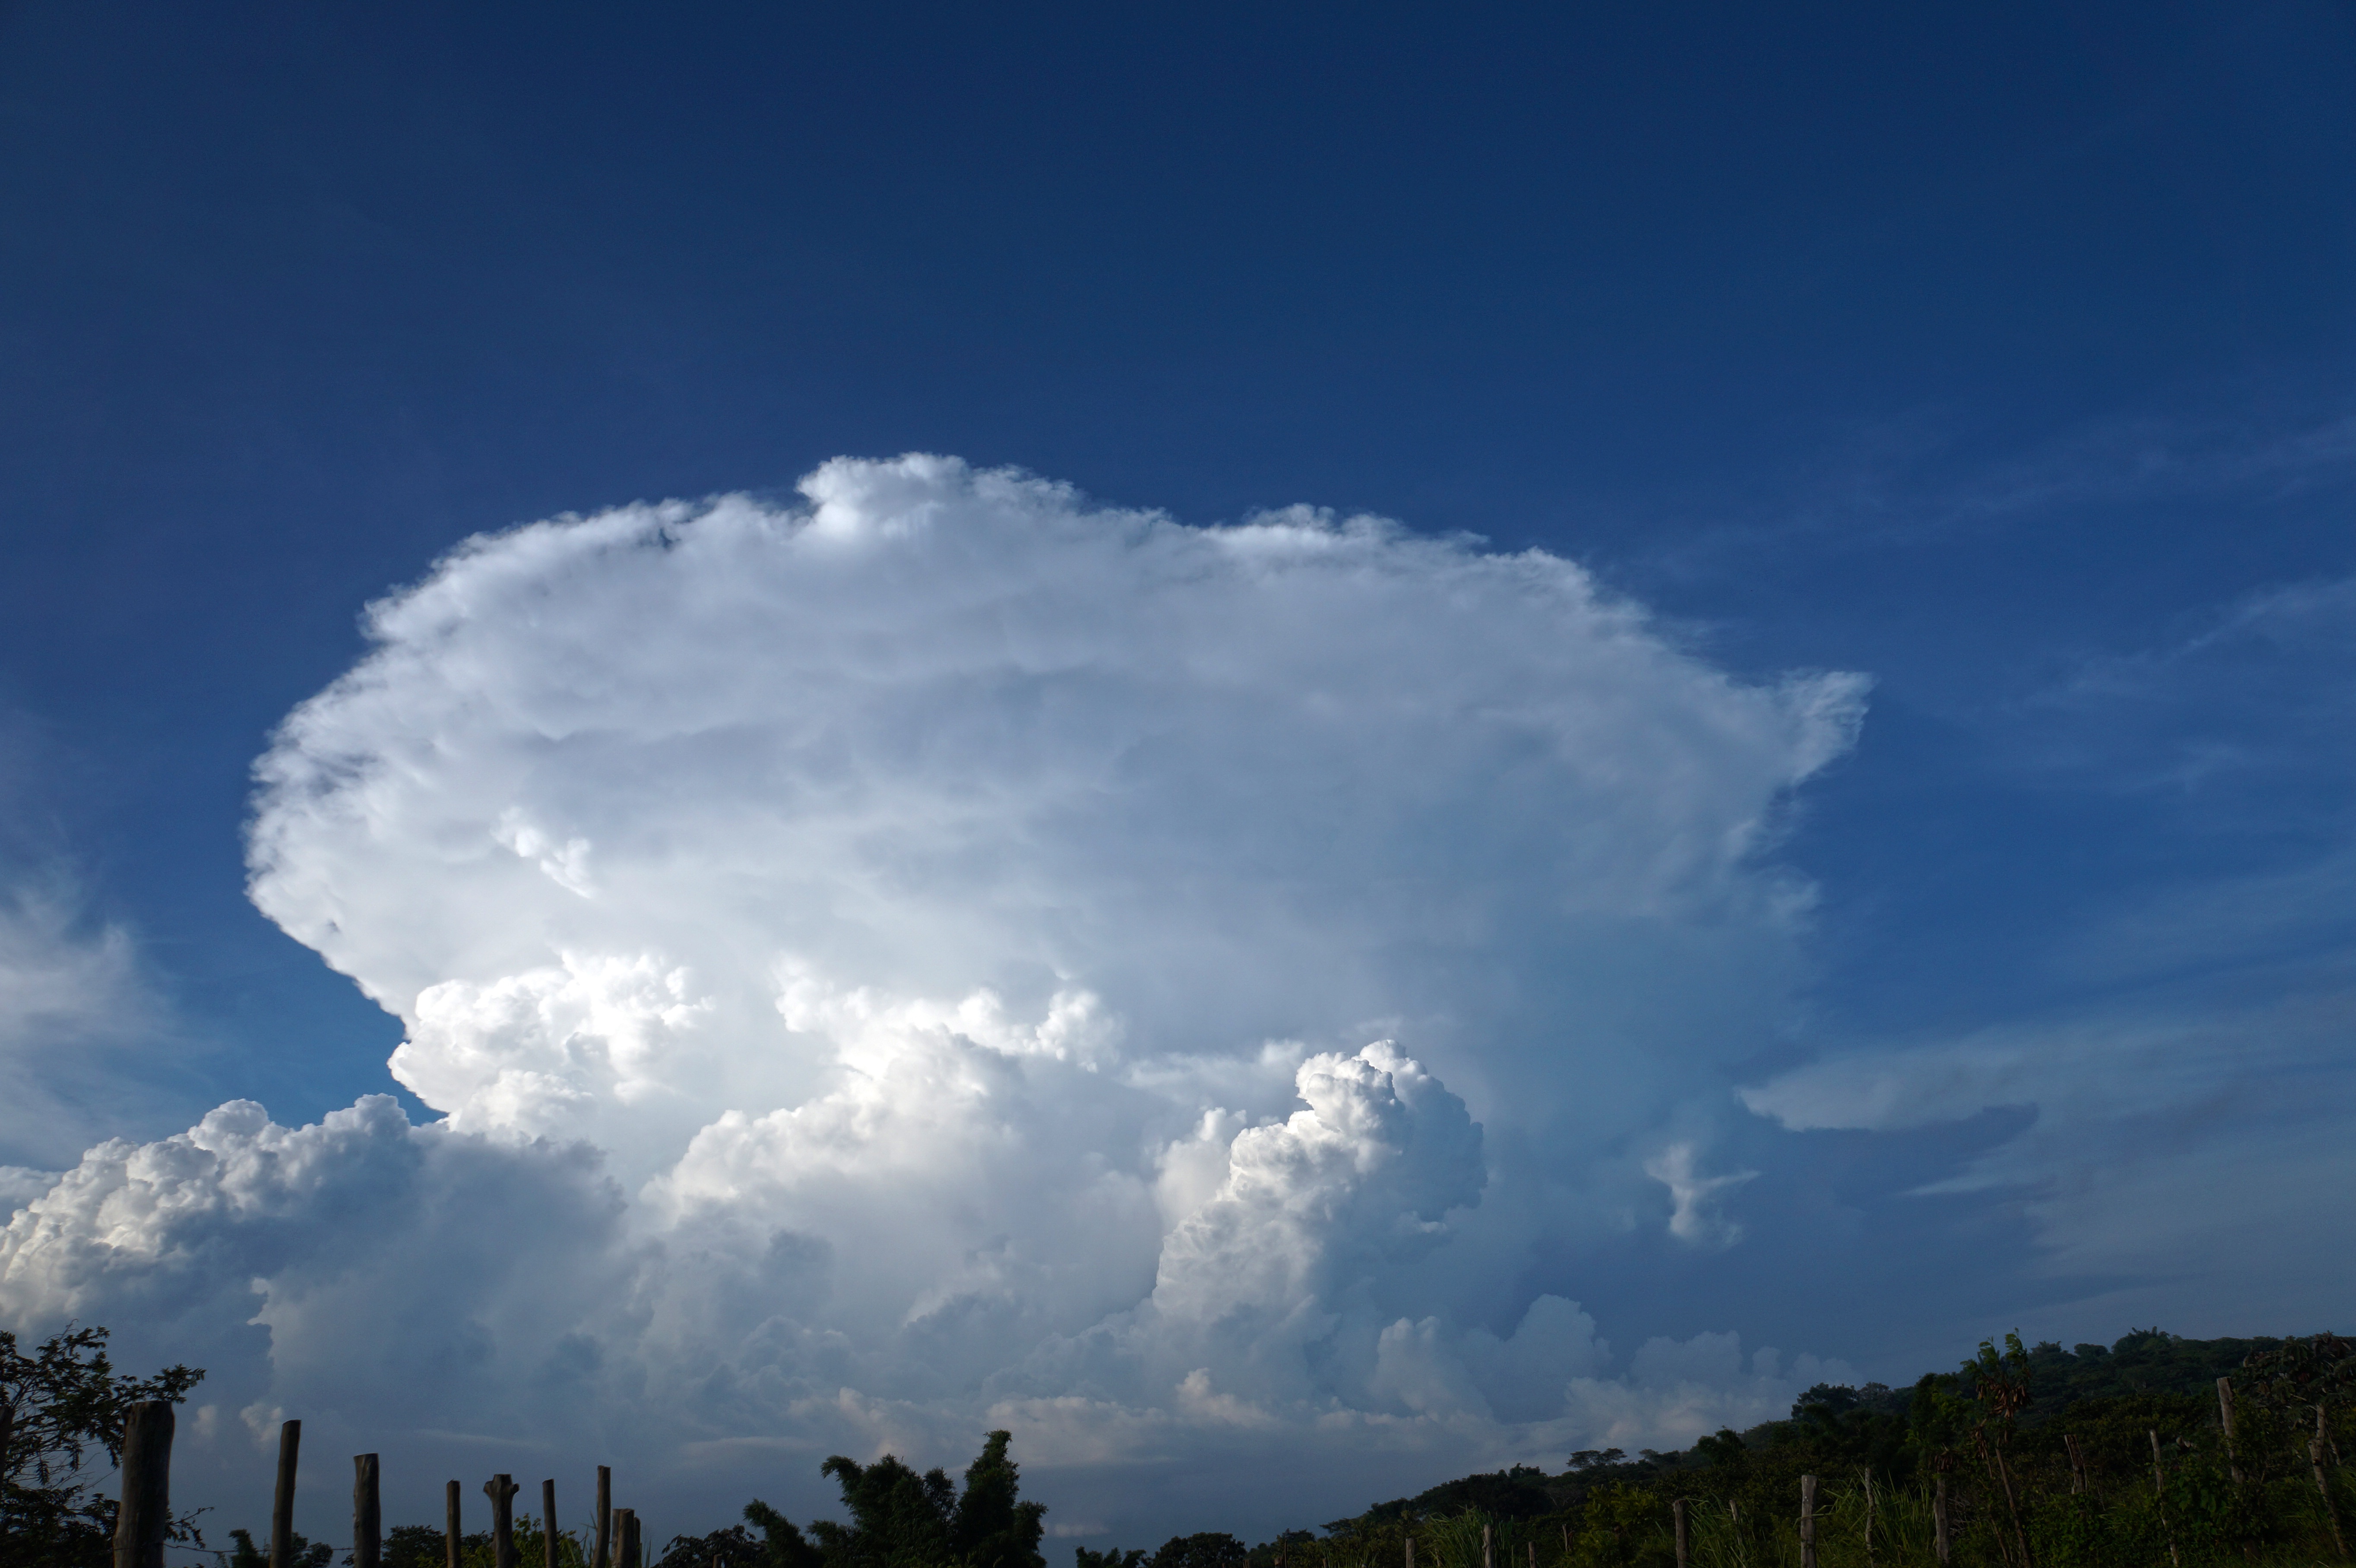
landscape, nature, cloud, sky, air, atmosphere, daytime, weather, cumulus, blue, blue sky, clouds, cumulus clouds, meteorological phenomenon